Cantwell's Castle

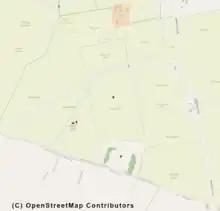

At the time of the Confederation of Kilkenny, John Cantwell who was Provost Marshal of the Confederates, is named as the owner. For his involvement against Cromwell, he was transplanted to Connaght with his mother and other relations.